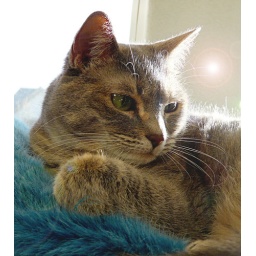
Willow loves to lounge in the sun on the living room couch every morning.